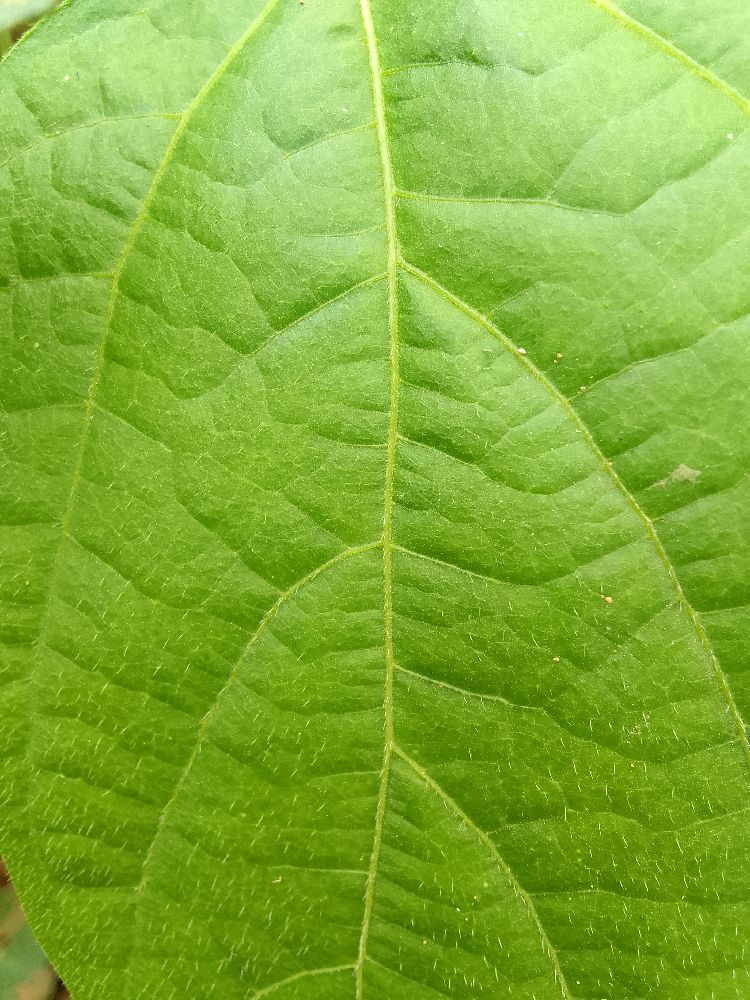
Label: healthy